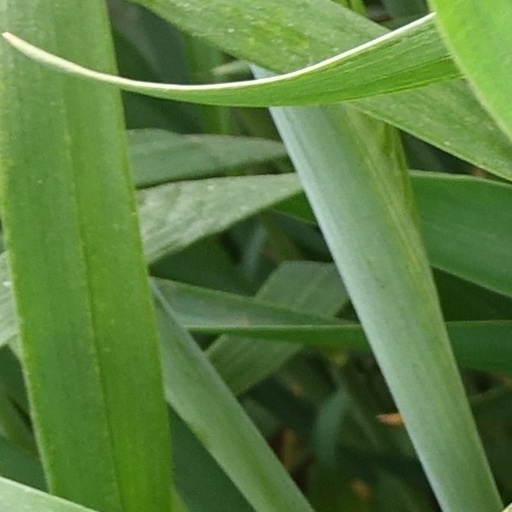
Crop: wheat